Aeolus A30

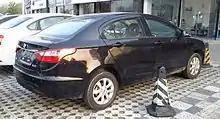
Dongfeng Fengshen A30 rear

Originally known by its codename Fengshen D23, the Aeolus A30 or Dongfeng Fengshen A30 was planned to be launched during the 2014 Chengdu Auto Show in September 2014. However, the Dongfeng Fengshen A30 sedan debuted in August 2014 instead as Fengshen's second sedan entry following the Fengshen S30 and positioned slightly upmarket with prices ranging from 59,700 yuan to 85,700 yuan.